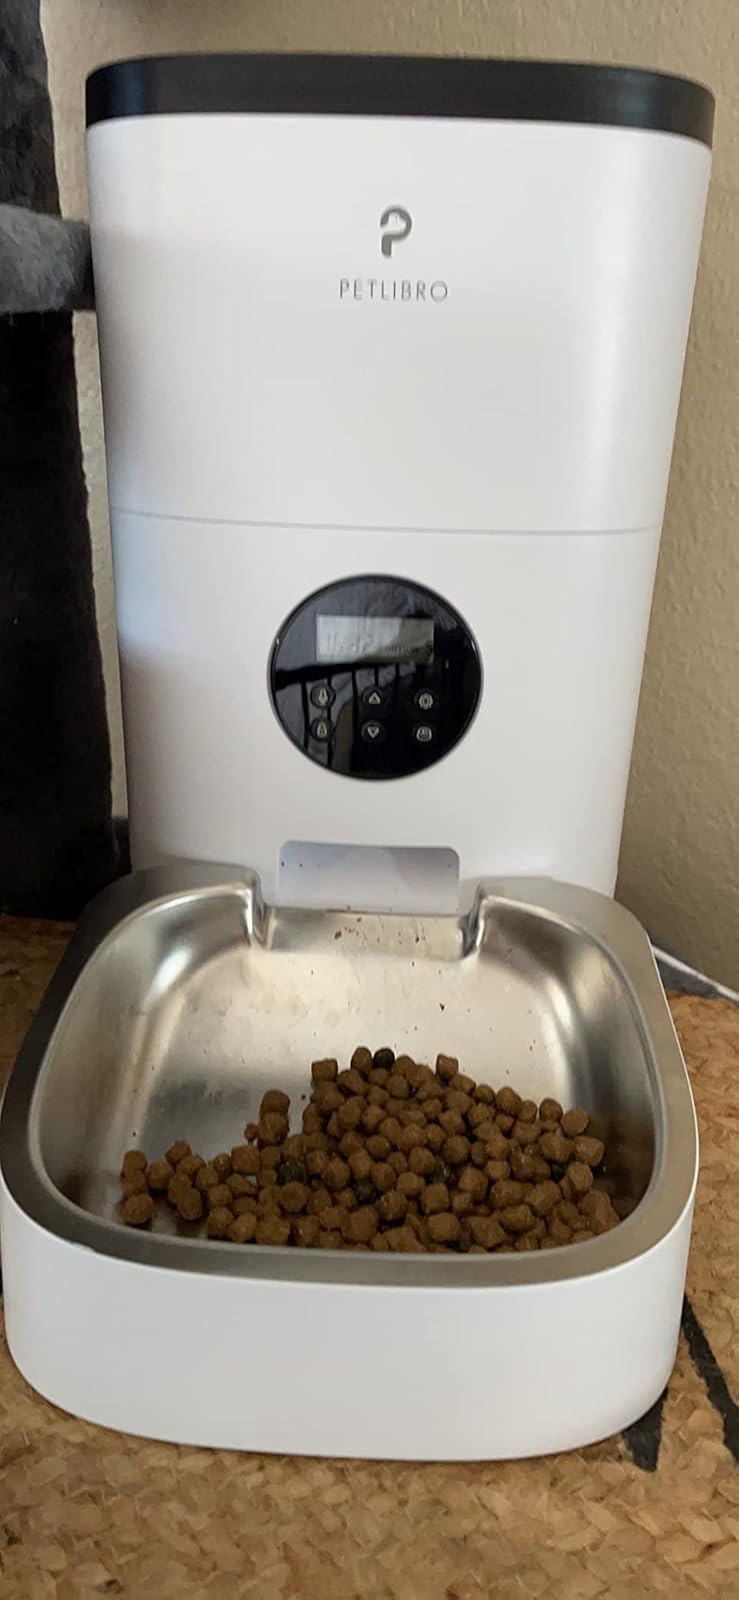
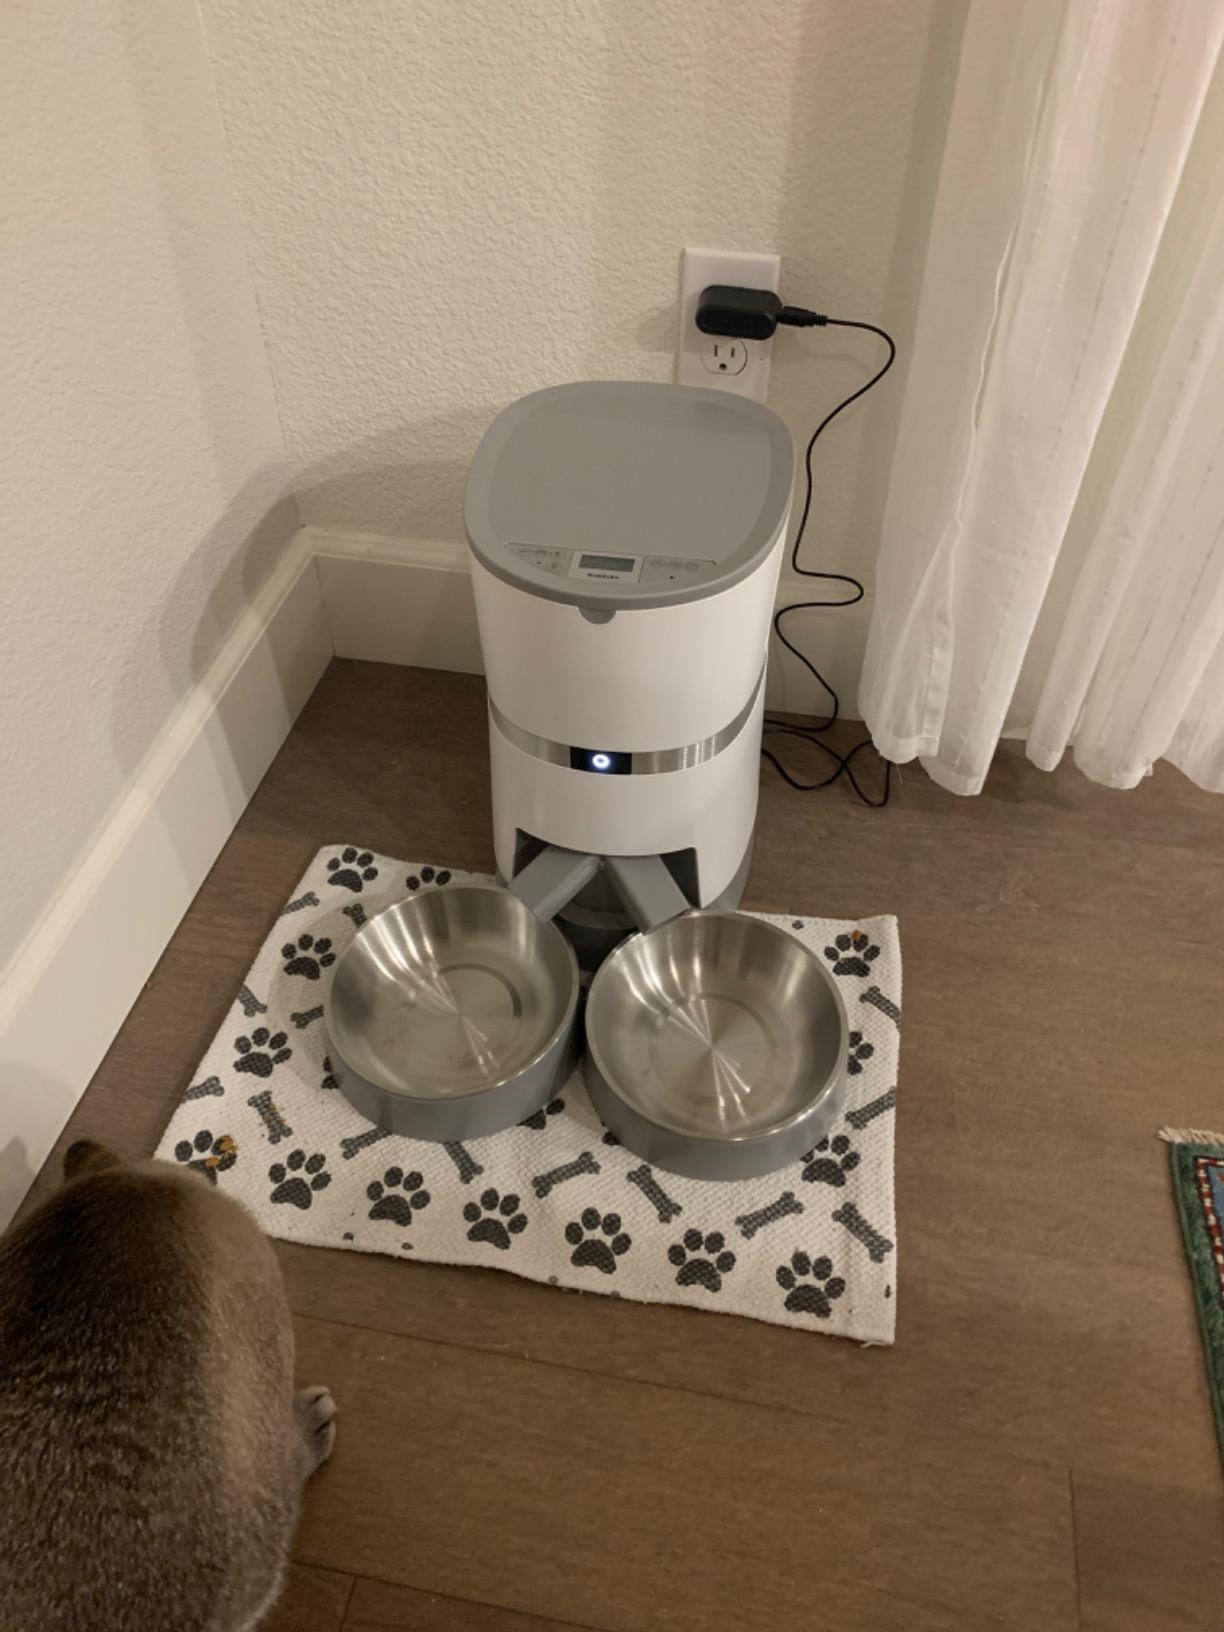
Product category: items_feeder
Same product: no